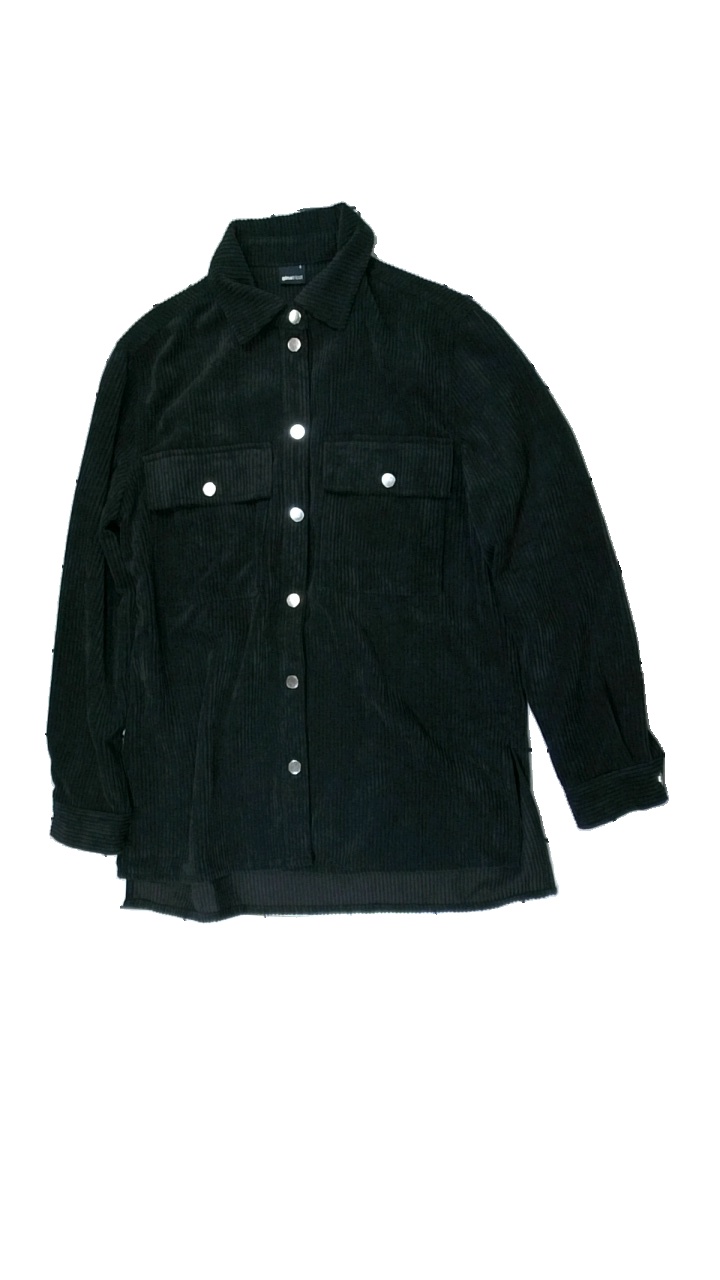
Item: Jacket (Ladies)
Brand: Gina Tricot
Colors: Black
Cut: Oversize
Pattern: Striped
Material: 100% polyester
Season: Spring
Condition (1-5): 5
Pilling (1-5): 5
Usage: Reuse
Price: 50-100